Porta Nuova (Verona)

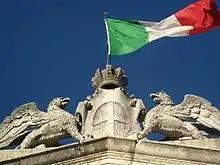
The sculpted group placed above Porta Nuova, facing south. Until 1801 a Lion of Saint Mark stood in its place

Work on the façade facing Verona commenced in 1535, as evidenced by another inscription that is now unreadable due to abrasion. This inscription bore the name of the architect and was mentioned again by Maffei and Ronzani. The Podestà Cristoforo Morosini and Captain Giacomo Marcello, whose coats of arms are still visible on the façade, reported the completion of the building site around 1540. The year 1540 is also confirmed by an inscription on the central tympanum of the elevation facing the city. In the same year, when the elevation toward the city was nearly completed, the official opening of the gate took place, which a report dated 26 July that year sets at 1 August.